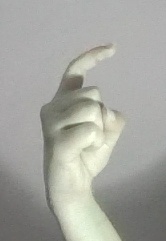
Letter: ra